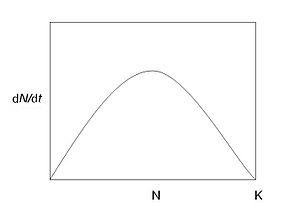
La capacité porteuse en écologie est la taille maximale de la population d’un organisme qu’un milieu donné peut supporter. La simplicité de cette définition toutefois cache la complexité réelle du concept et de son application.